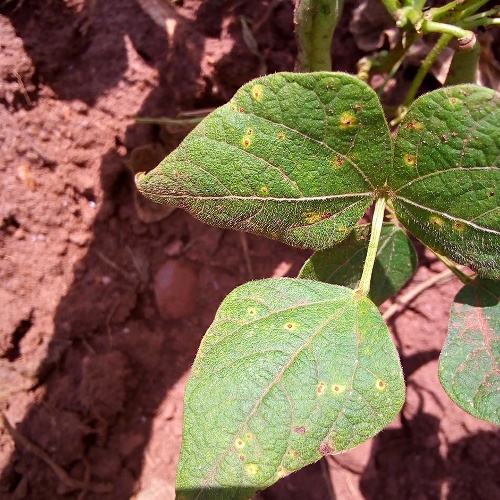
Leaf condition: bean_rust